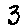
Label: 3